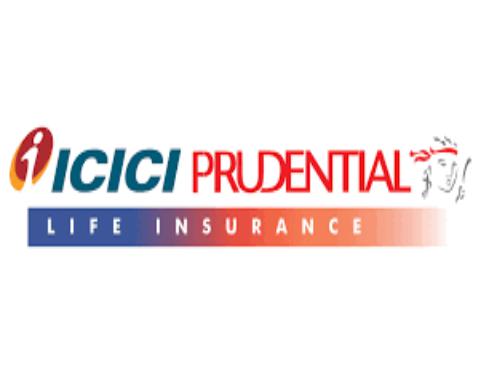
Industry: Others